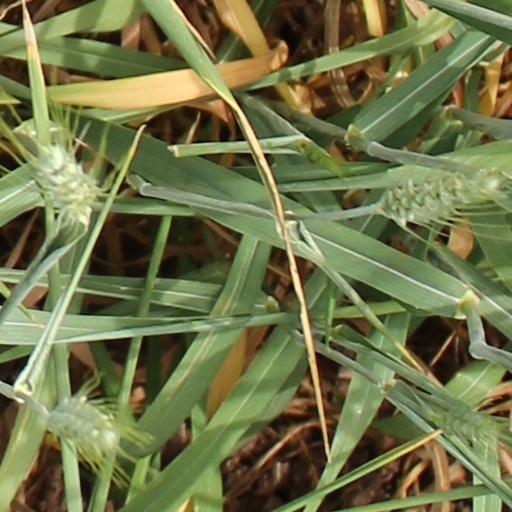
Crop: wheat